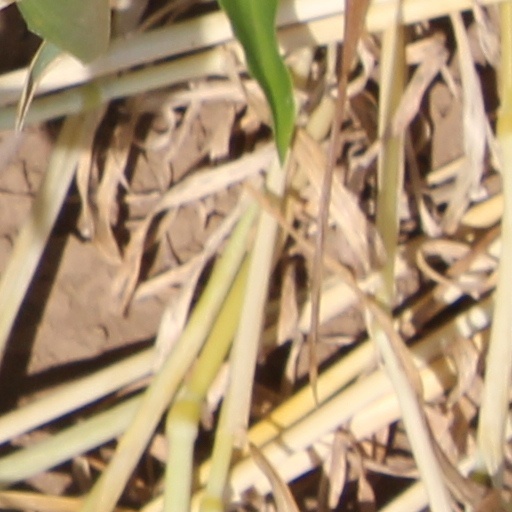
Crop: wheat